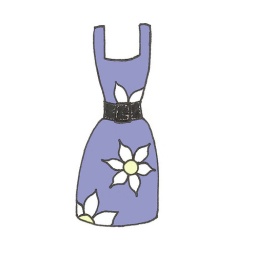
cotton dress, daisy print, patent leather black belt around it